Space travel under constant acceleration

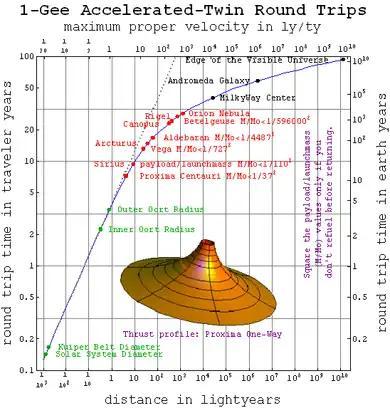
This plot shows a ship capable of 1-"g" (10 m/s or about 1.0 ly/y) "felt" or proper acceleration can travel vast distances, although is limited by the mass of any propellant it carries.

A spaceship using significant constant acceleration will approach the speed of light over interstellar distances, so special relativity effects including time dilation become important.